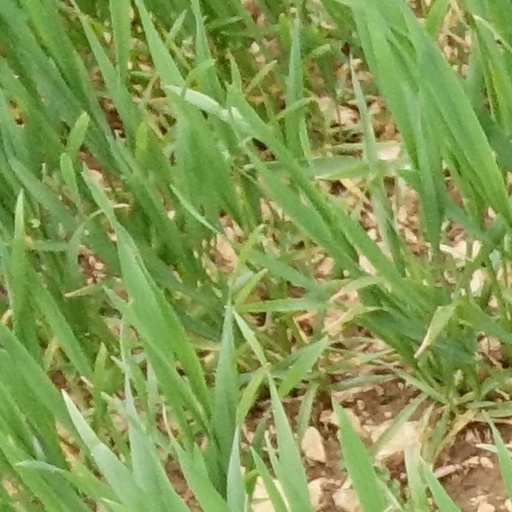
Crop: wheat